Charlotte of Belgium

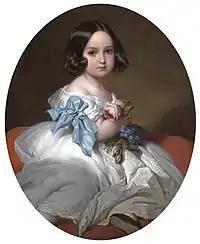
Charlotte of Belgium, portrait by Franz Xaver Winterhalter, 1842.

Marie Charlotte Amélie Augustine Victoire Clémentine Léopoldine of Saxe-Coburg and Gotha, better known under the name "Charlotte", was the daughter of King Leopold I of Belgium and Louise of Orléans. Her first name pays homage to the late Princess Charlotte of Wales, her father's first wife. She was the fourth and last child and the only daughter of the Belgian royal couple, after Louis-Philippe (who died less than one year old in 1834), Leopold (born in 1835) and Philippe (born in 1837). Queen Louise's last pregnancy was so difficult there were fears of a miscarriage in April, but on 7 June 1840 at 1 a.m., Charlotte was born healthy at the Palace of Laeken. Initially disappointed by the birth of a daughter, who was not a dynast in Belgium at that time, King Leopold I was gradually charmed by his daughter, who became in time his favorite child. Through her mother, Charlotte was a granddaughter of Louis Philippe I and Maria Amalia of the Two Sicilies, King and Queen of the French and through her father, she was a first-cousin of Queen Victoria of the United Kingdom of Great Britain and Ireland; thanks to these relations, and in addition to regular stays in the city of Ostend in the summer, Charlotte spent long holidays with her maternal grandparents in the French royal residences and at her cousin's in Windsor Castle. She was close to her maternal grandmother, Queen Maria Amalia, and the two regularly corresponded; after the French Revolution of 1848 which dethroned her grandparents and exiled them to England, for a few weeks out of the year, Charlotte stayed in Claremont with her mother's family in exile.